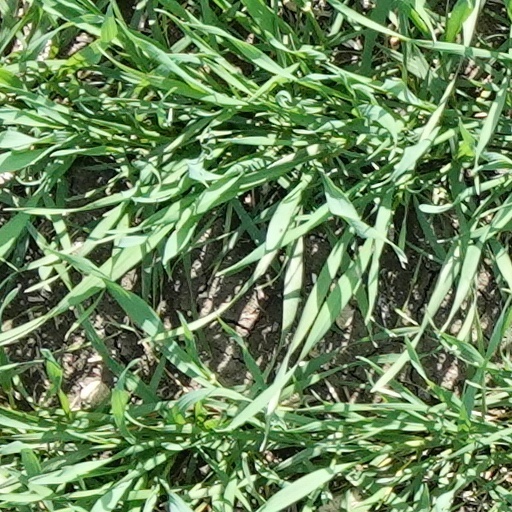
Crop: wheat